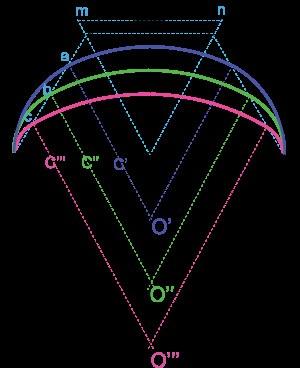
Une anse de panier est, en géométrie, une courbe plane fermée tracée au moyen d’arcs de cercle, en nombre impair, utilisée en architecture et principalement dans le domaine des ponts. Une voûte en anse de panier définit ainsi une voûte dont l’intrados, ligne inférieure de la voûte lorsqu’elle est vue en coupe, est une telle courbe.